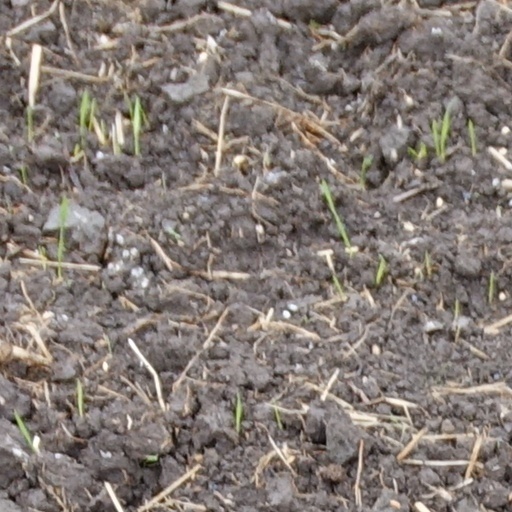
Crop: wheat